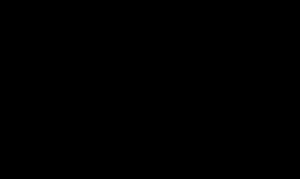
Le pseudopeptidoglycane, ou pseudomuréine, est un composant essentiel de la paroi cellulaire de certaines archées dont la structure physique et la fonction sont très semblables à celles du peptidoglycane des bactéries, mais dont la structure chimique est différente.